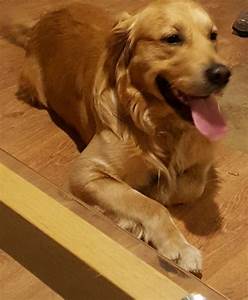
Label: dog